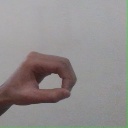
अक्षर: औ